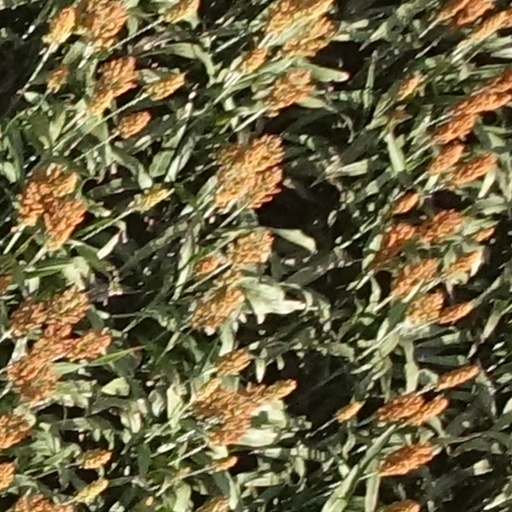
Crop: sorghum